Odon Jadot

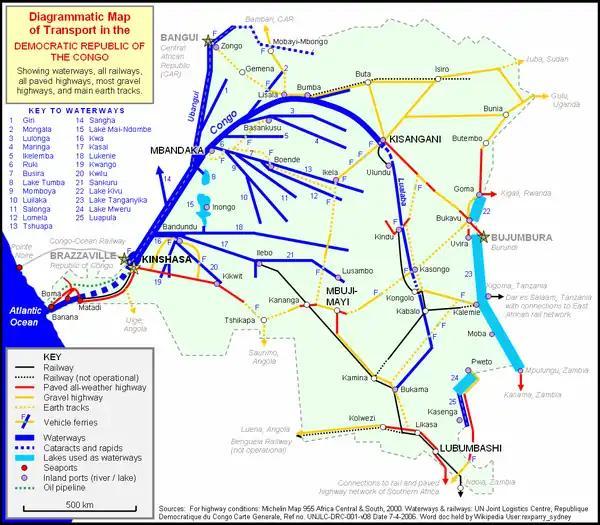
Diagrammatic map of the river and rail network

Odon Jadot's cousin Lambert Jadot was managing director of the BCK, which had continued to expand during the war.